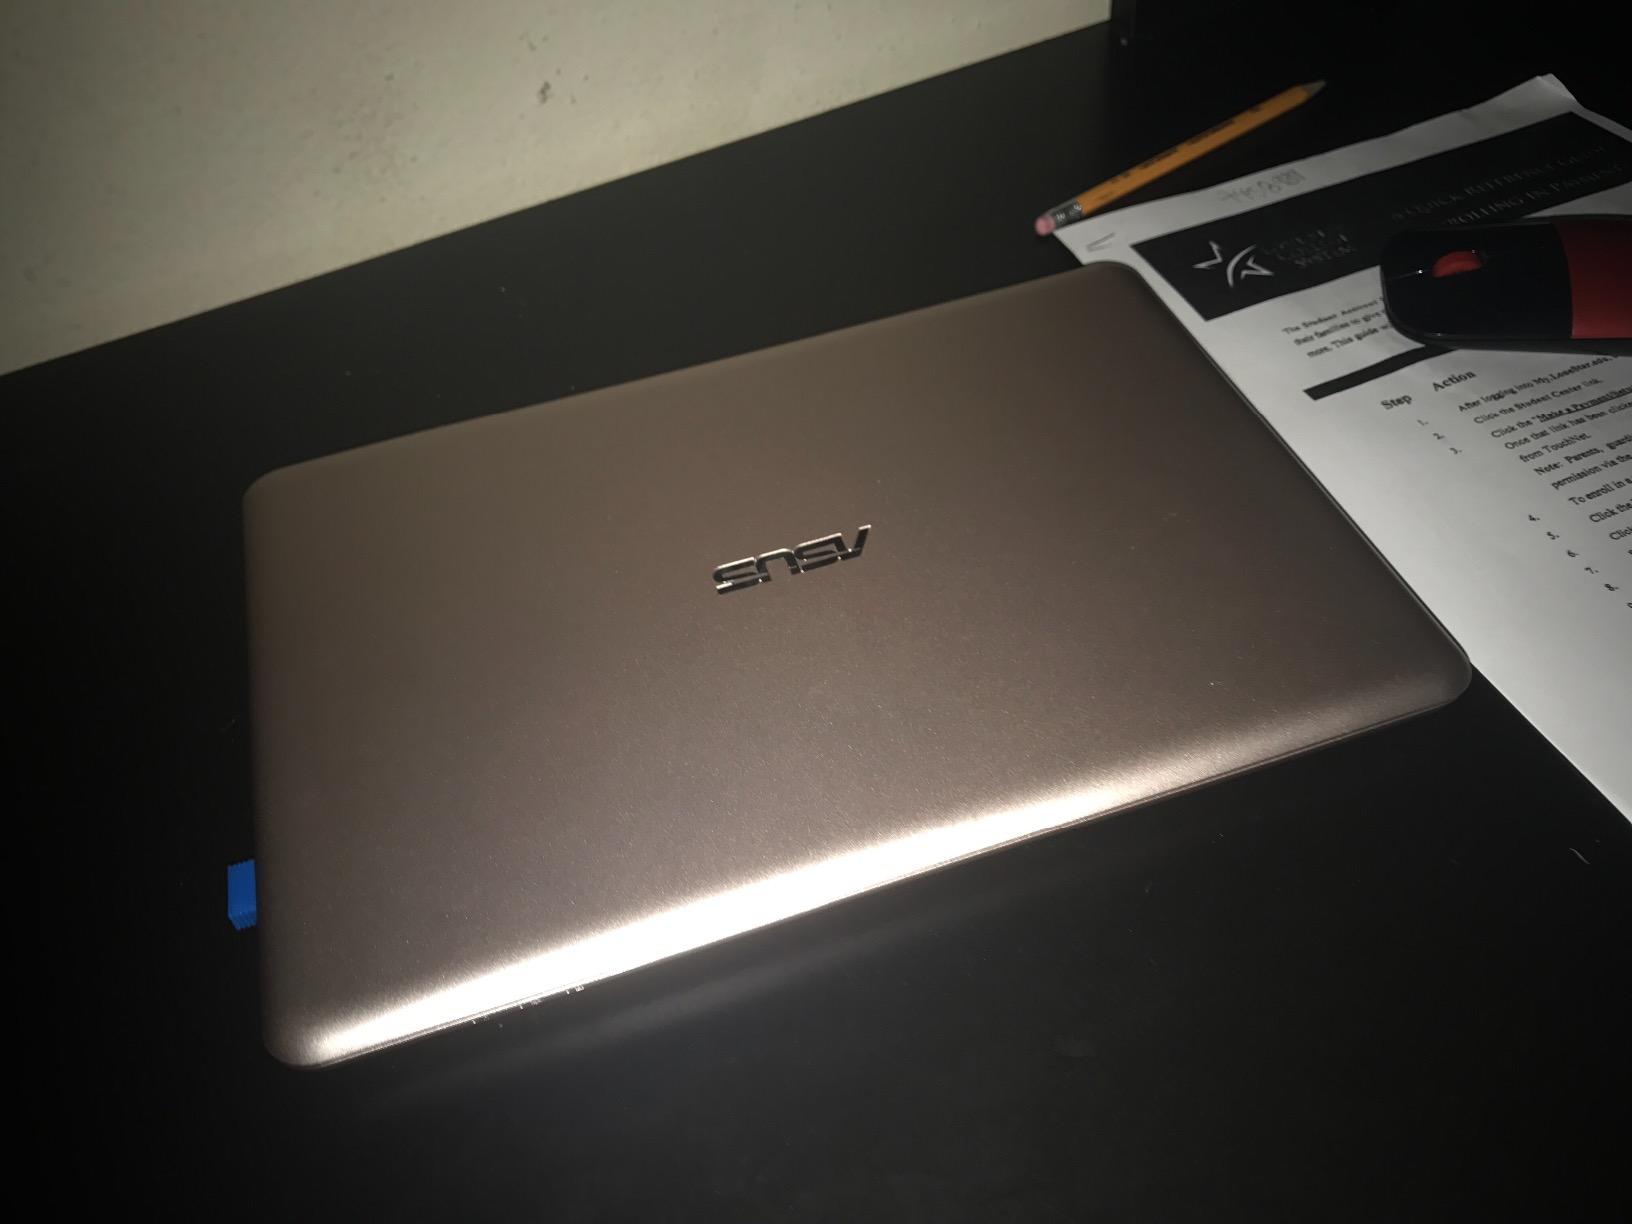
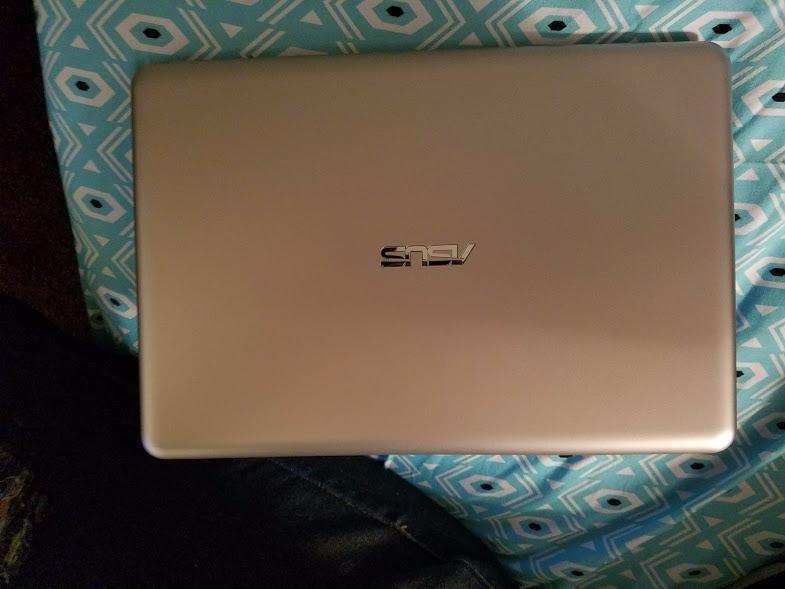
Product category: laptop
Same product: yes